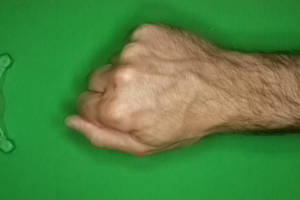
Label: rock